Answer in natural language. How many Paintings are visible in the scene? Choose between the following options: 2, 0, 4, 1 or 3
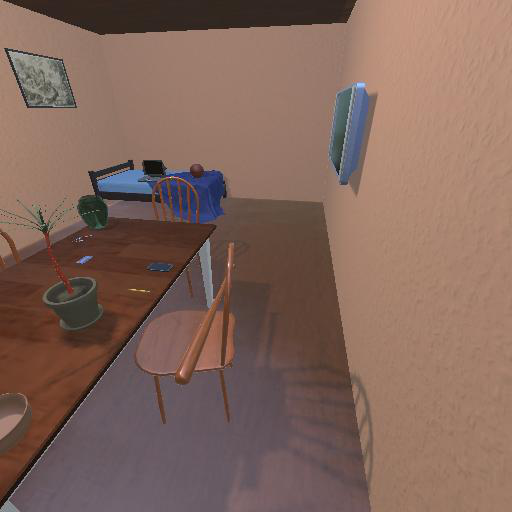
<answer>1</answer>